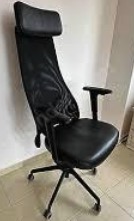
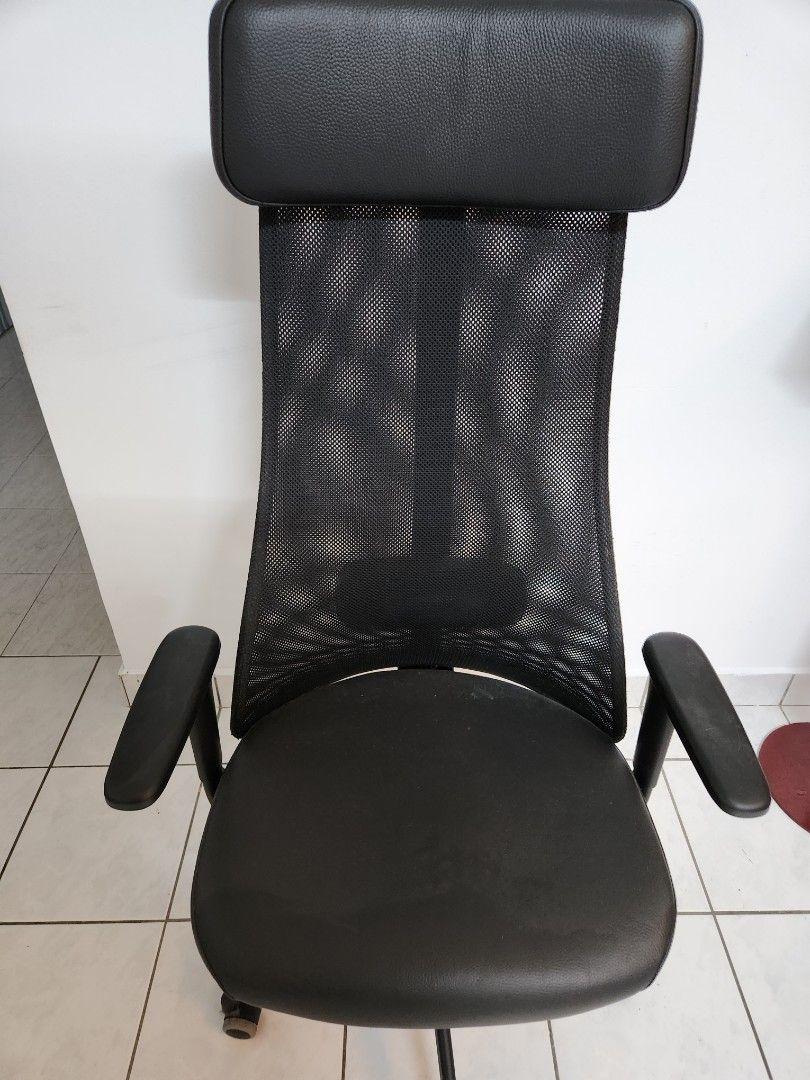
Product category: items_chair
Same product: yes